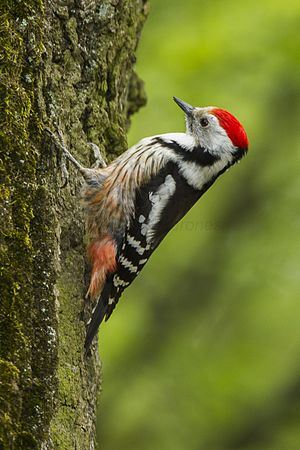
Mellemflagspætte
Mellemflagspætten er en spætteart, der lever i Europa og det vestlige Asien, men ikke længere findes i Skandinavien, hvor den sidste gang ynglede i Danmark i 1959 og nu anses som uddød. Arten er knyttet til gamle lyse egeskove.